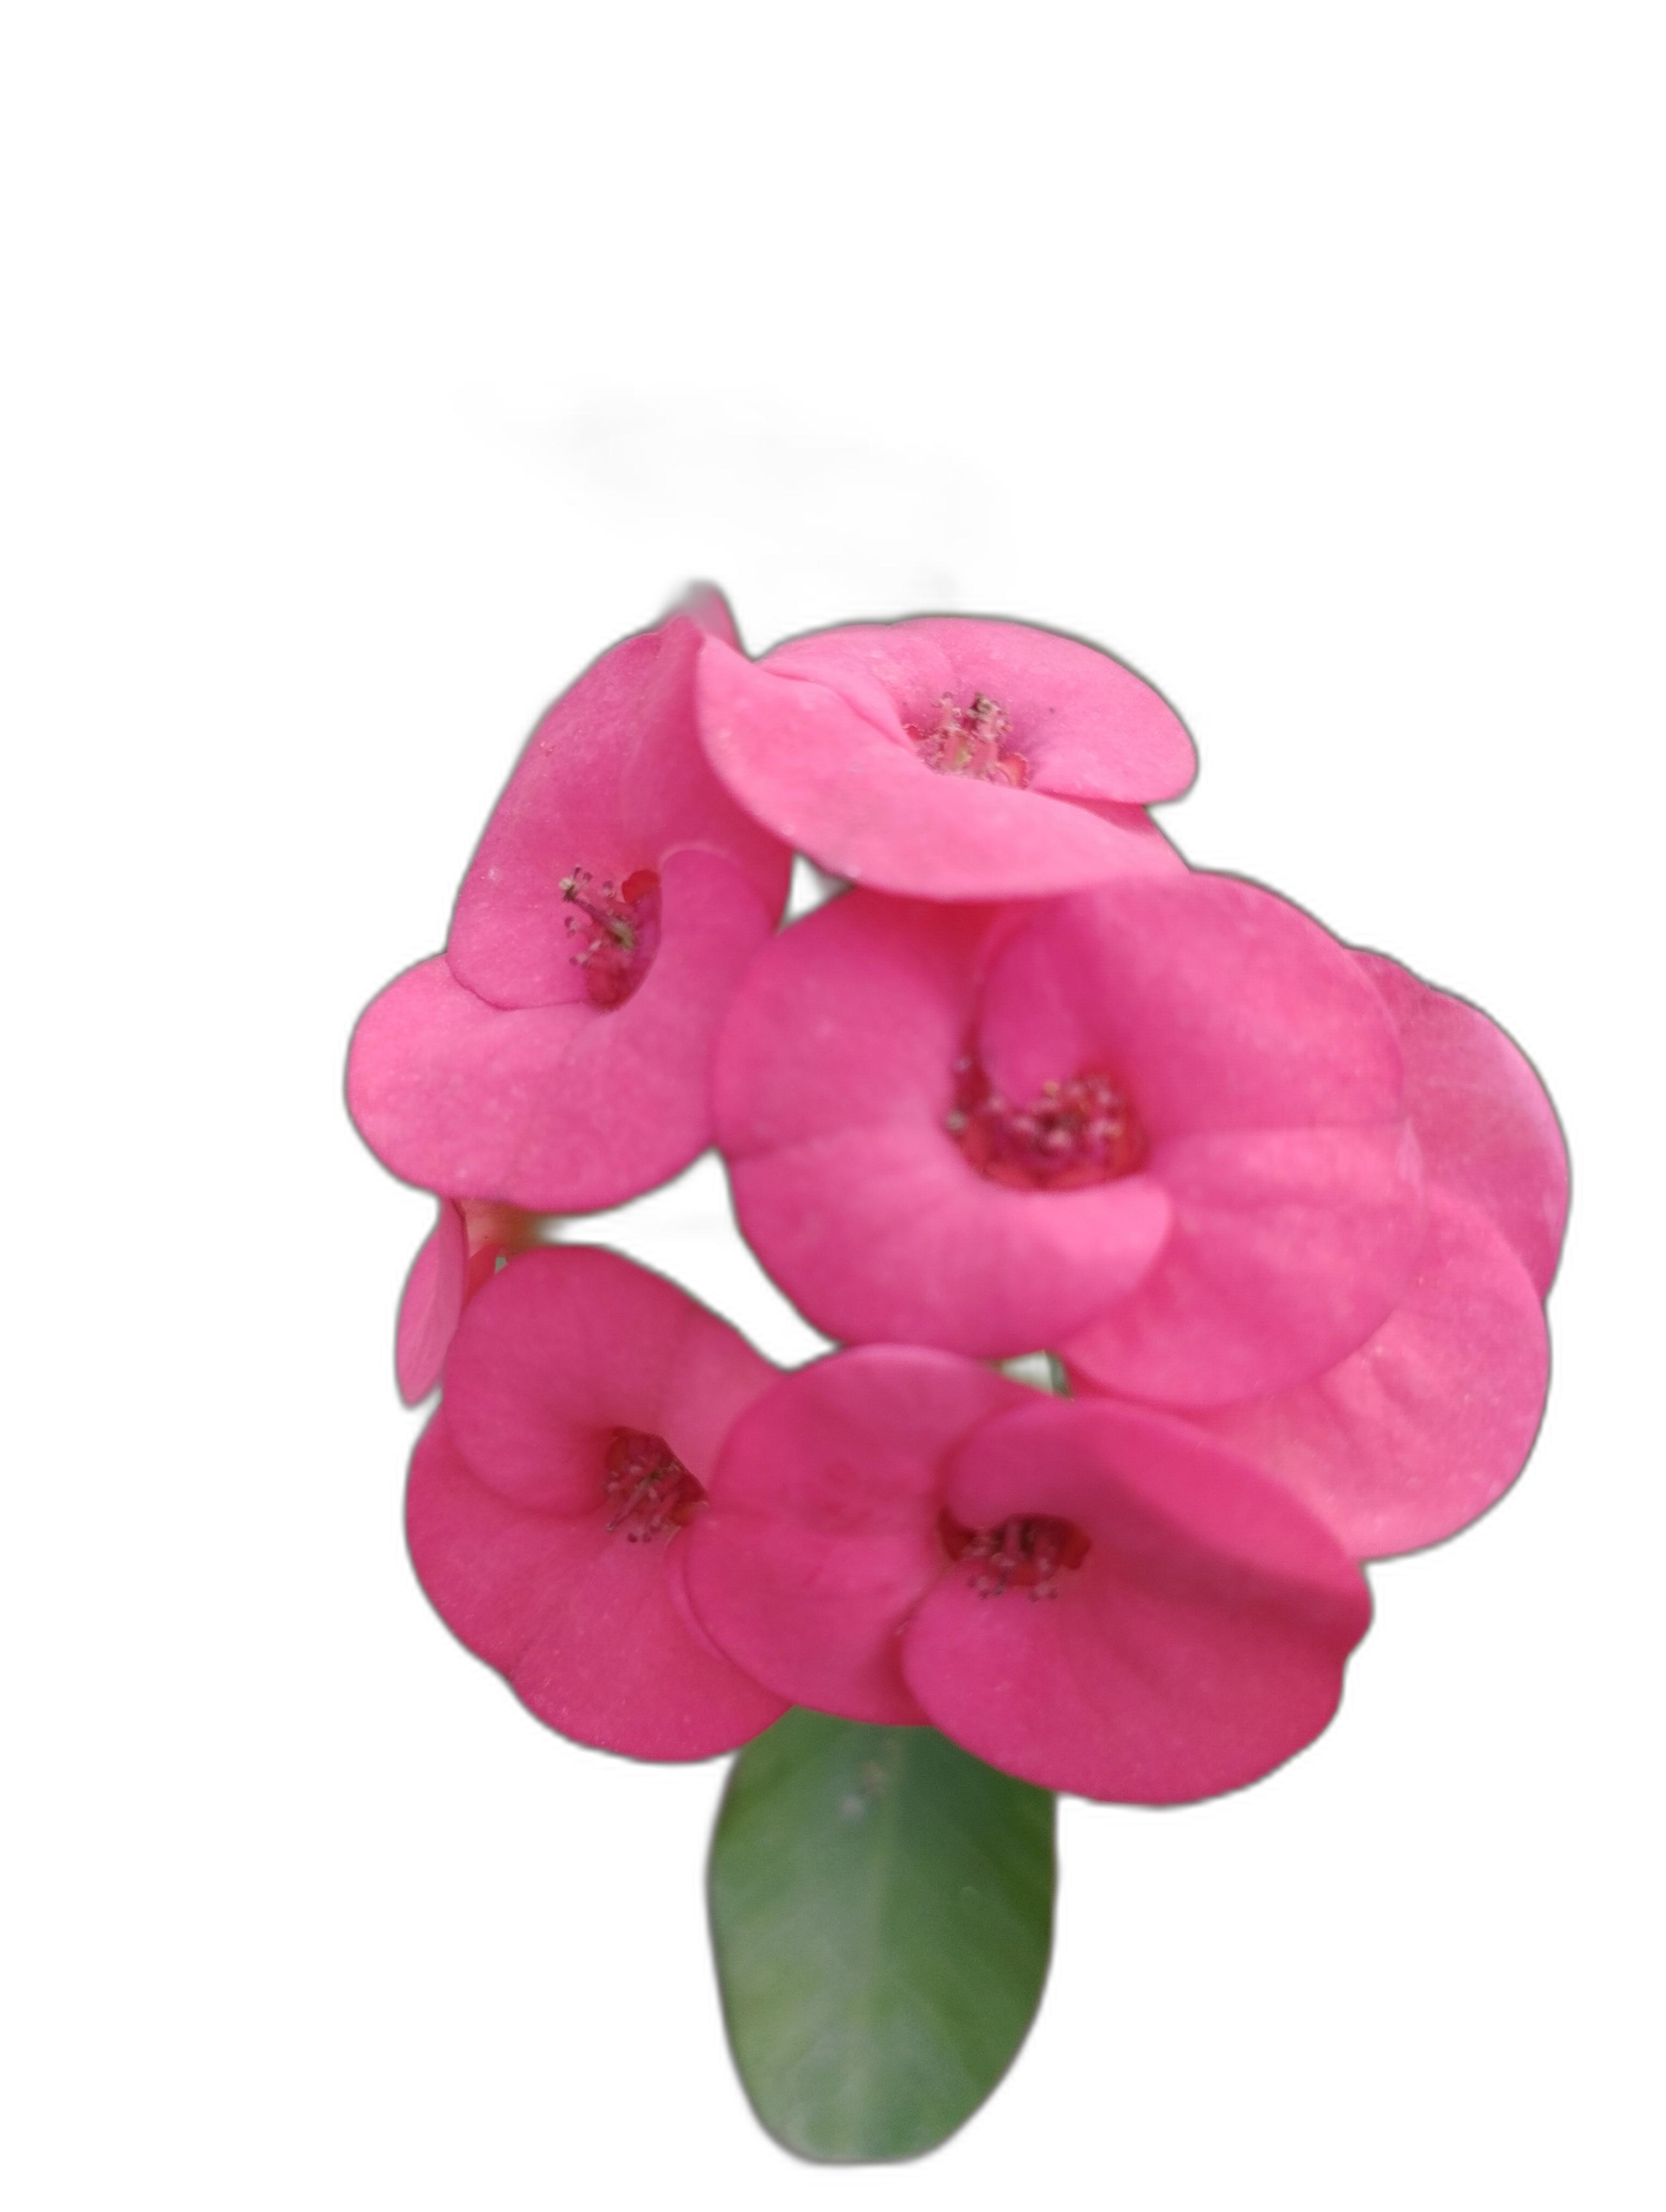
Label: Crown of thorns